Wilding Park

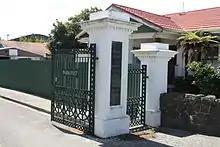
Memorial entrance gates commemorating tennis players who fell in WWI

Several years ago, during the restructure of tennis in New Zealand, the Wilding Park assets were transferred to the Wilding Park Foundation Incorporated to ensure they were held in trust in perpetuity for the tennis players of the region. From the 1970s for three decades Wilding Park was known as ‘Davis Cup City’ with most of New Zealand's home ties played there; this included many World Group ties or the earlier equivalent Zone Finals. In the last decade it has hosted annual ITF Junior Circuit events, Futures tennis tournaments, the ITF World Team Cup, ITF Super Seniors, an Asian Zone Fed Cup tournament and the 2011 ITF Seniors Championships. The Wilding Park Complex is named after Frederick Wilding, whose son, Tony Wilding, is still the only New Zealander to win a Wimbledon singles title.